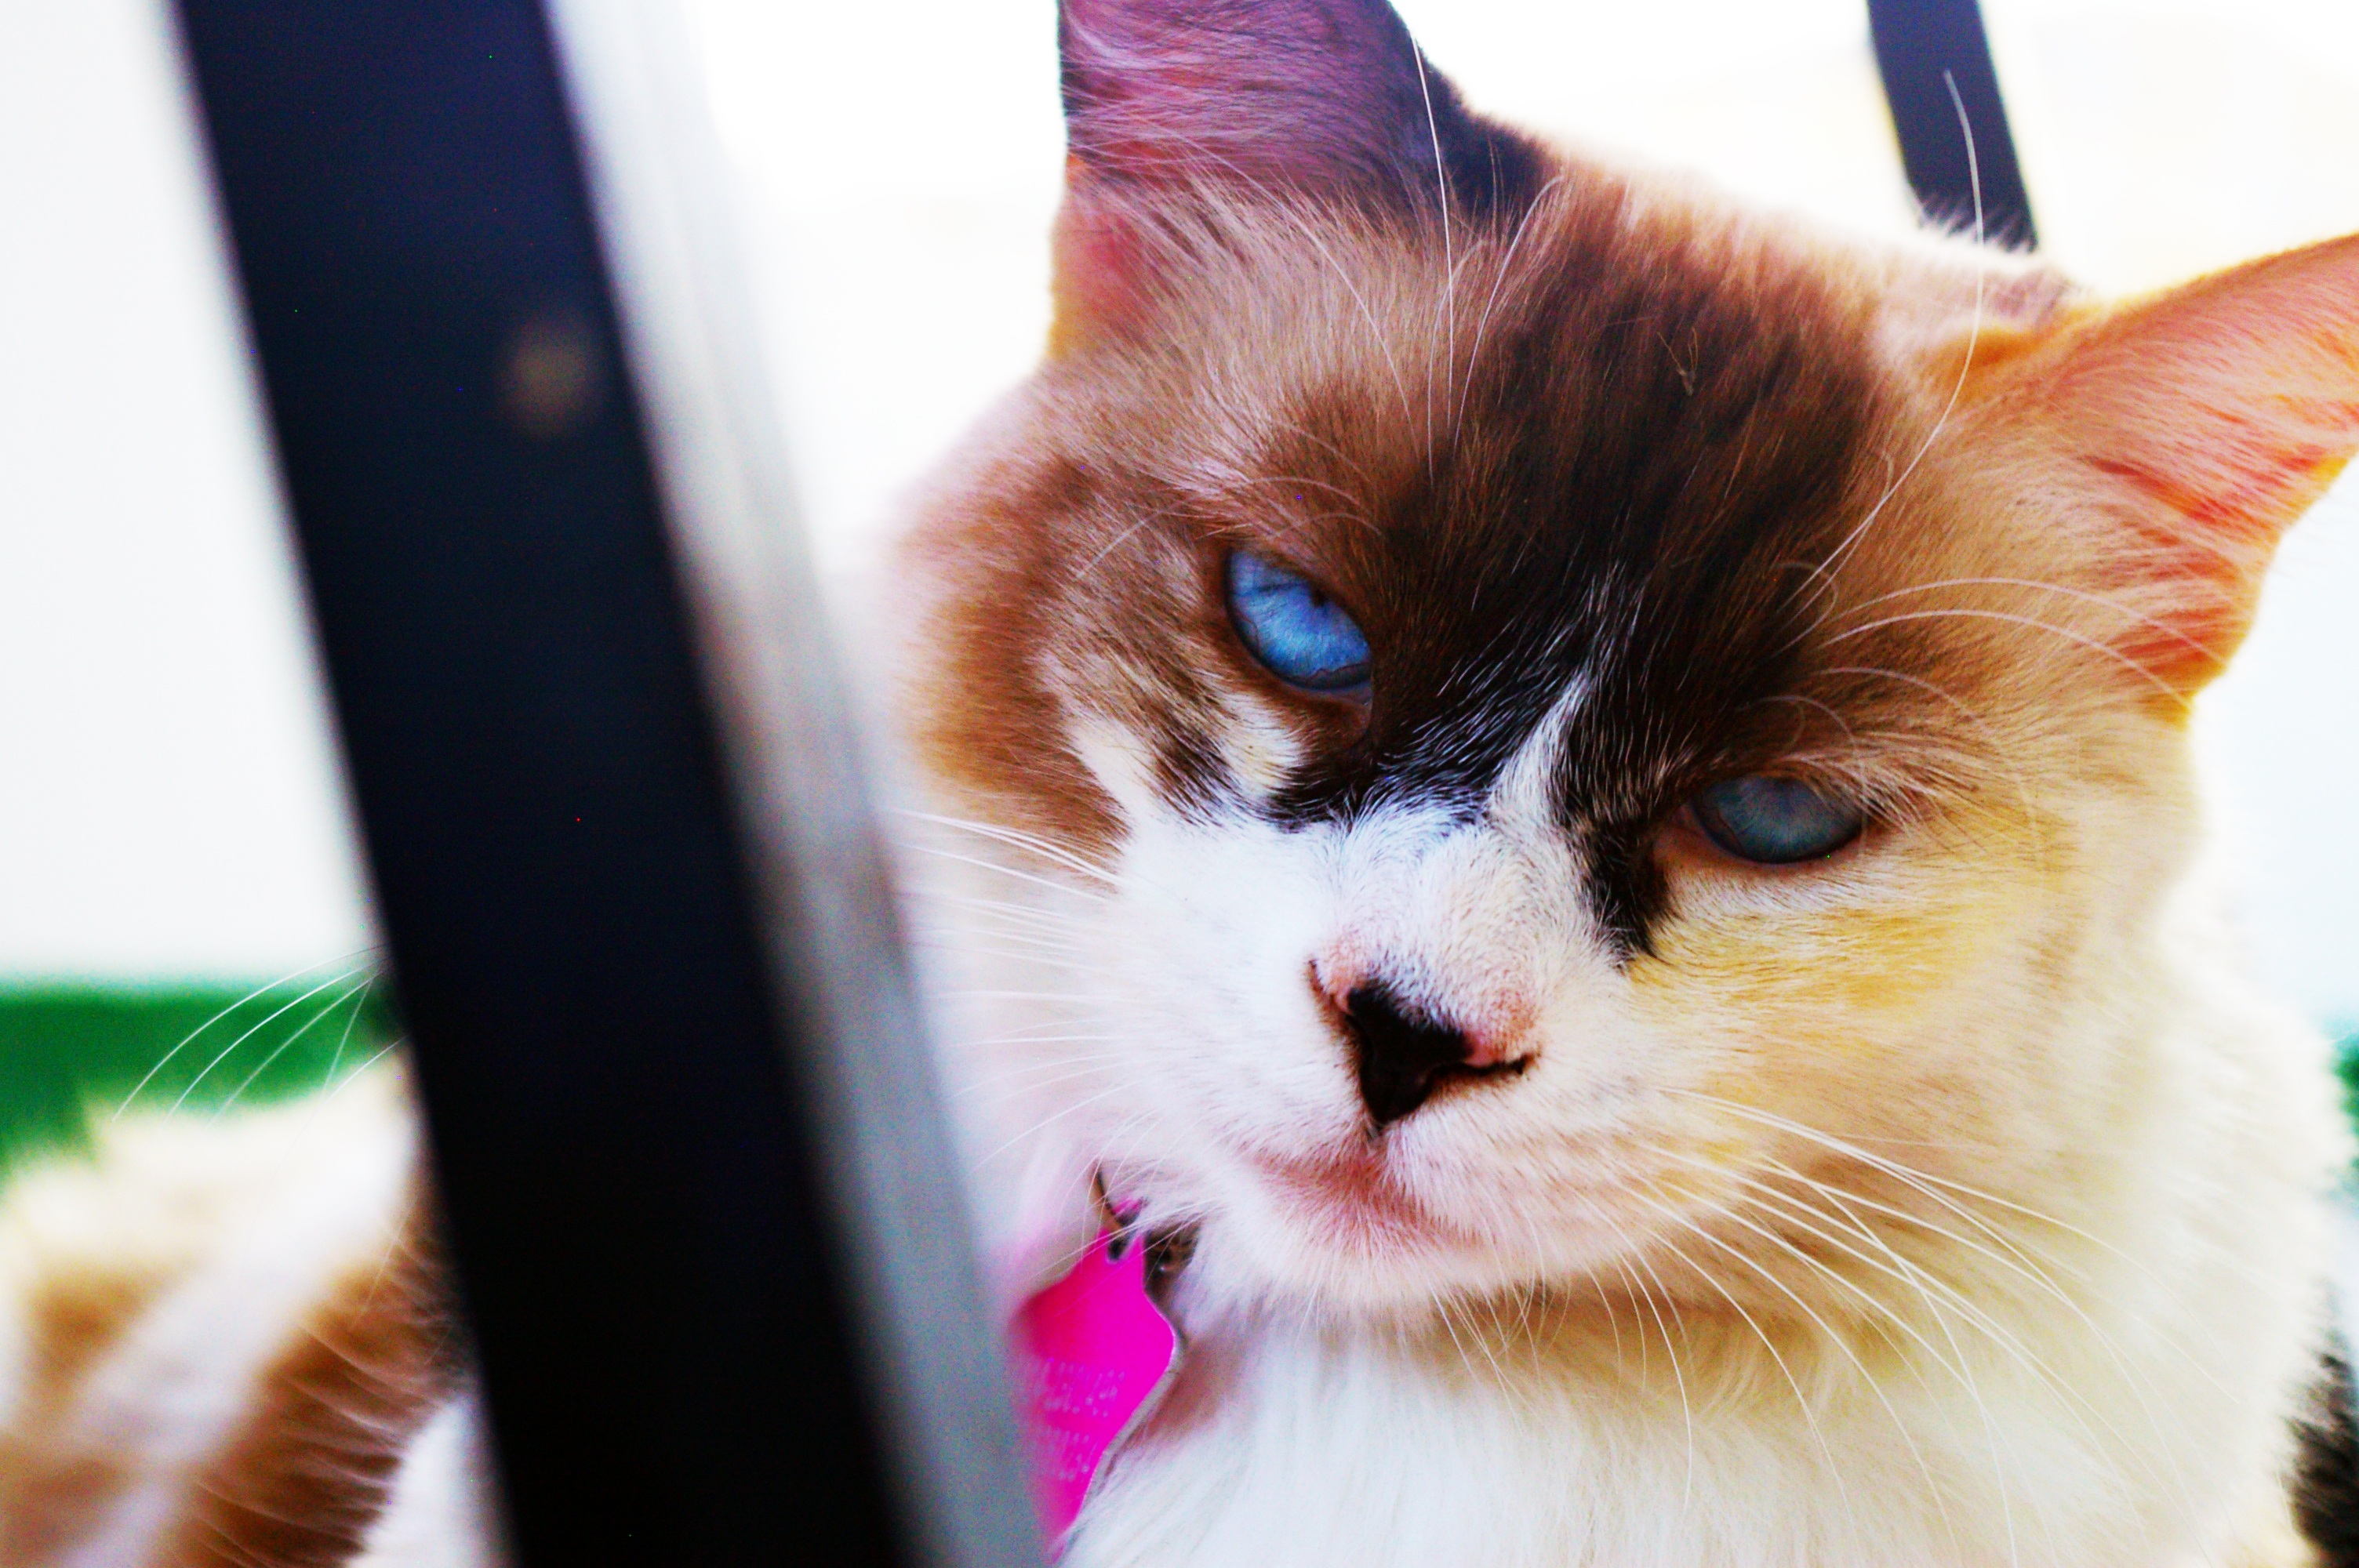
animal, cute, kitten, cat, mammal, friend, close up, pets, cats, nose, whiskers, eye, animals, mammals, skin, vertebrate, venezuela, gata, ragdoll, small to medium sized cats, cat like mammal, birman